Basque witch trials

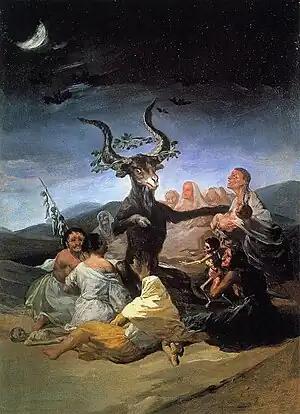
Francisco de Goya's "Witches Sabbath", 1798

The Basque witch trials of the seventeenth century represent the last attempt at rooting out supposed witchcraft from the Basque Country by the Spanish Inquisition, after a series of episodes erupted during the sixteenth century following the end of military operations in the conquest of Iberian Navarre, until 1524.